Gender pay gap

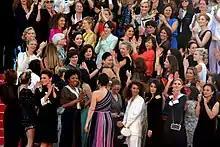
Female filmmakers protesting the gender pay gap and other inequalities in the film industry, during the 2018 Cannes Film Festival

The gender pay gap can be a problem from a public policy perspective because it reduces economic output and means that women are more likely to be dependent upon welfare payments, especially in old age.